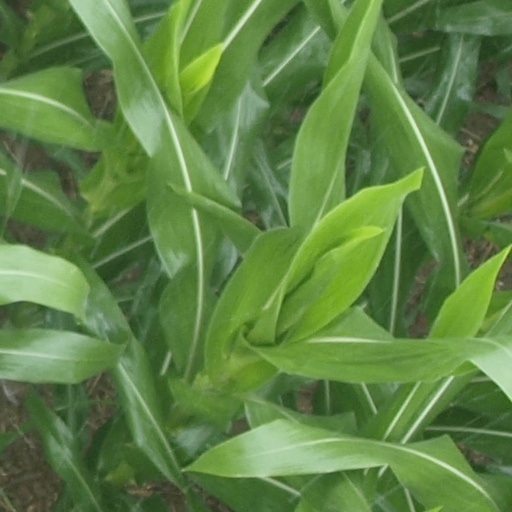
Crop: maize; corn